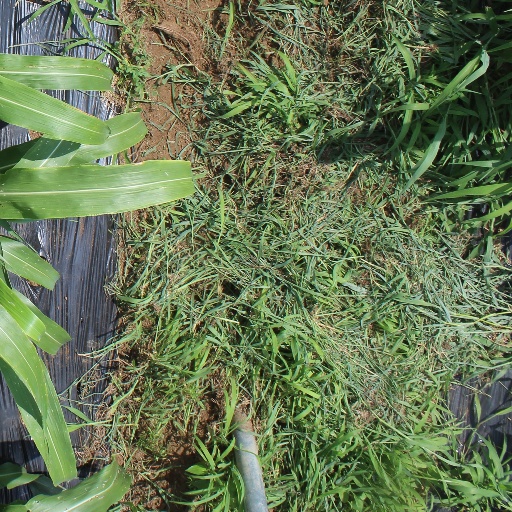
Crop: sorghum